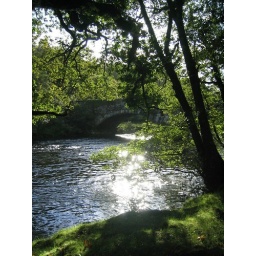
The bridge near the ugly house